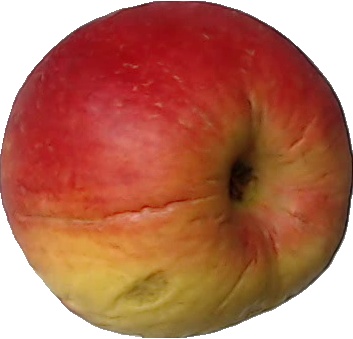
Label: apple_red_yellow_1